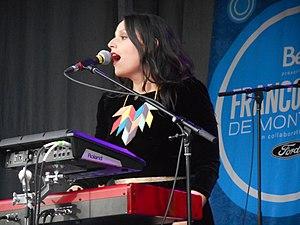
Nach (Anna Chedid), sur scène, à l'angle des rues Clark et Sainte-Catherine, le 10 juin 2016, dans le cadre des FrancoFolies de Montréal
Louis, Matthieu, Joseph et Anna Chedid est à la fois le nom d'une tournée collective de la famille Chedid en 2015 et le titre de l'album studio enregistré la même année après cette tournée. Dans les deux cas, il s'agit d'une collaboration entre le chanteur Louis Chedid et trois de ses enfants : Matthieu, Joseph et Anna.